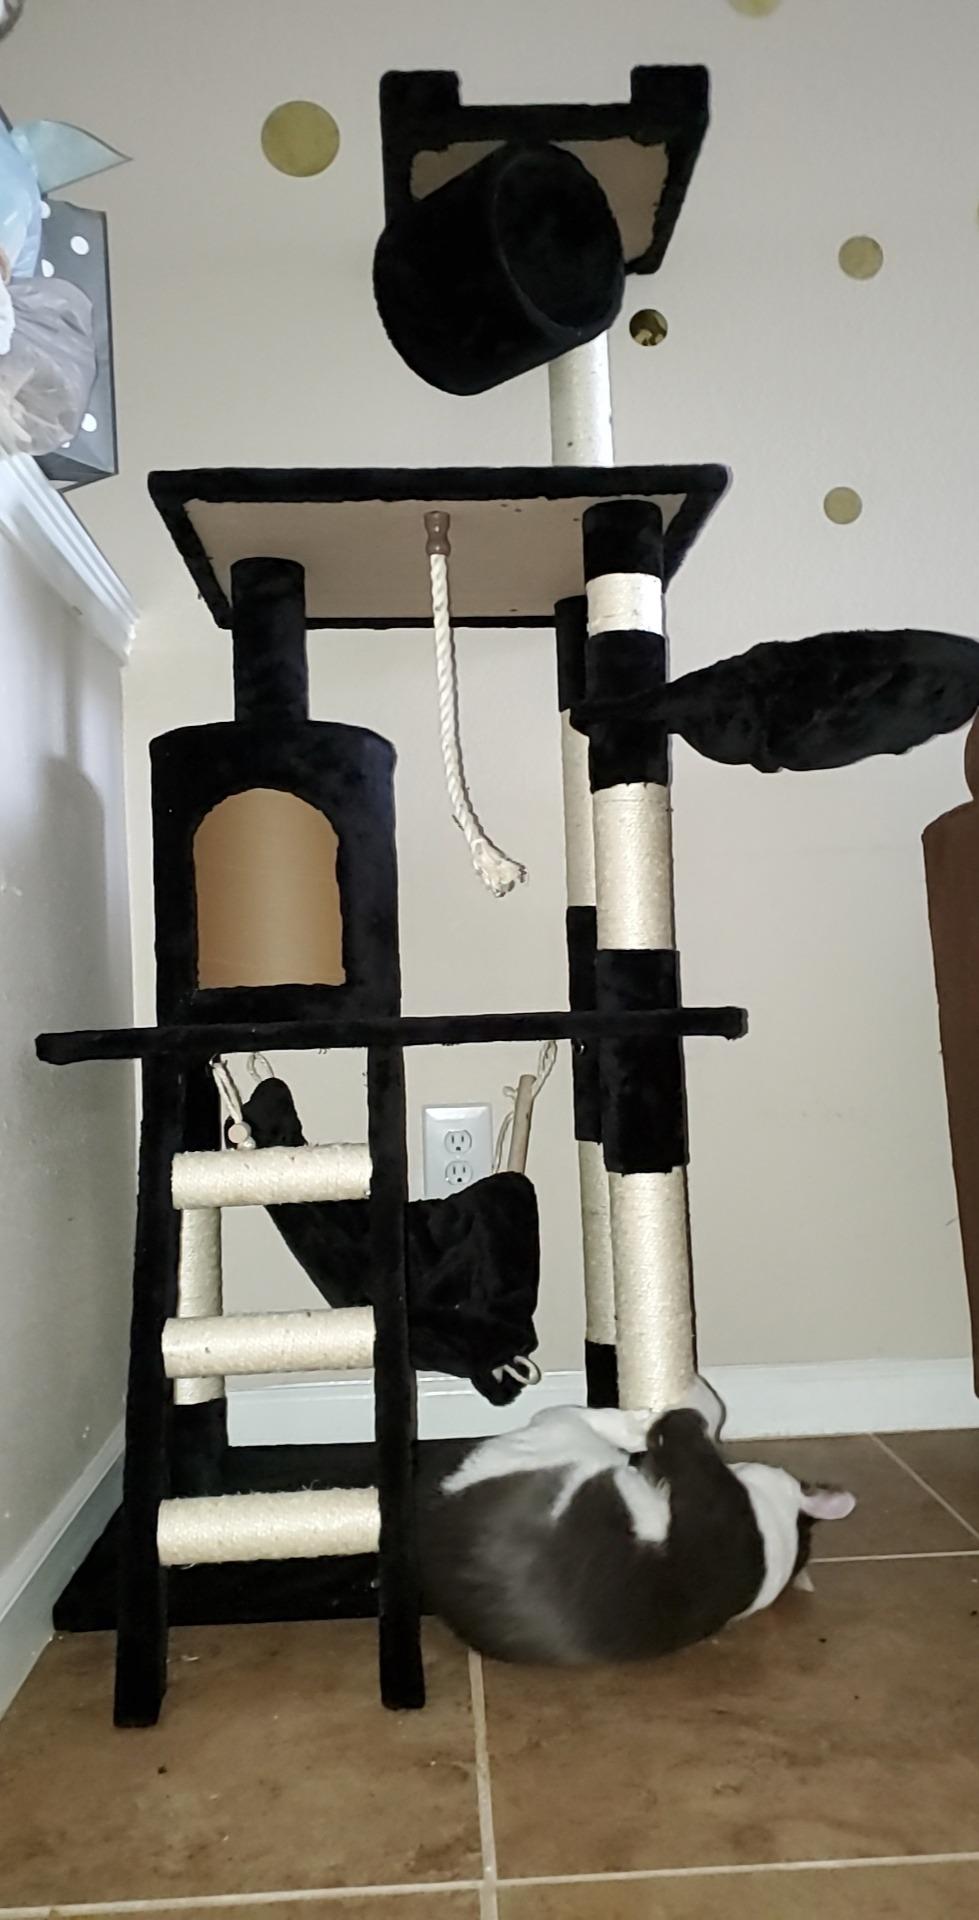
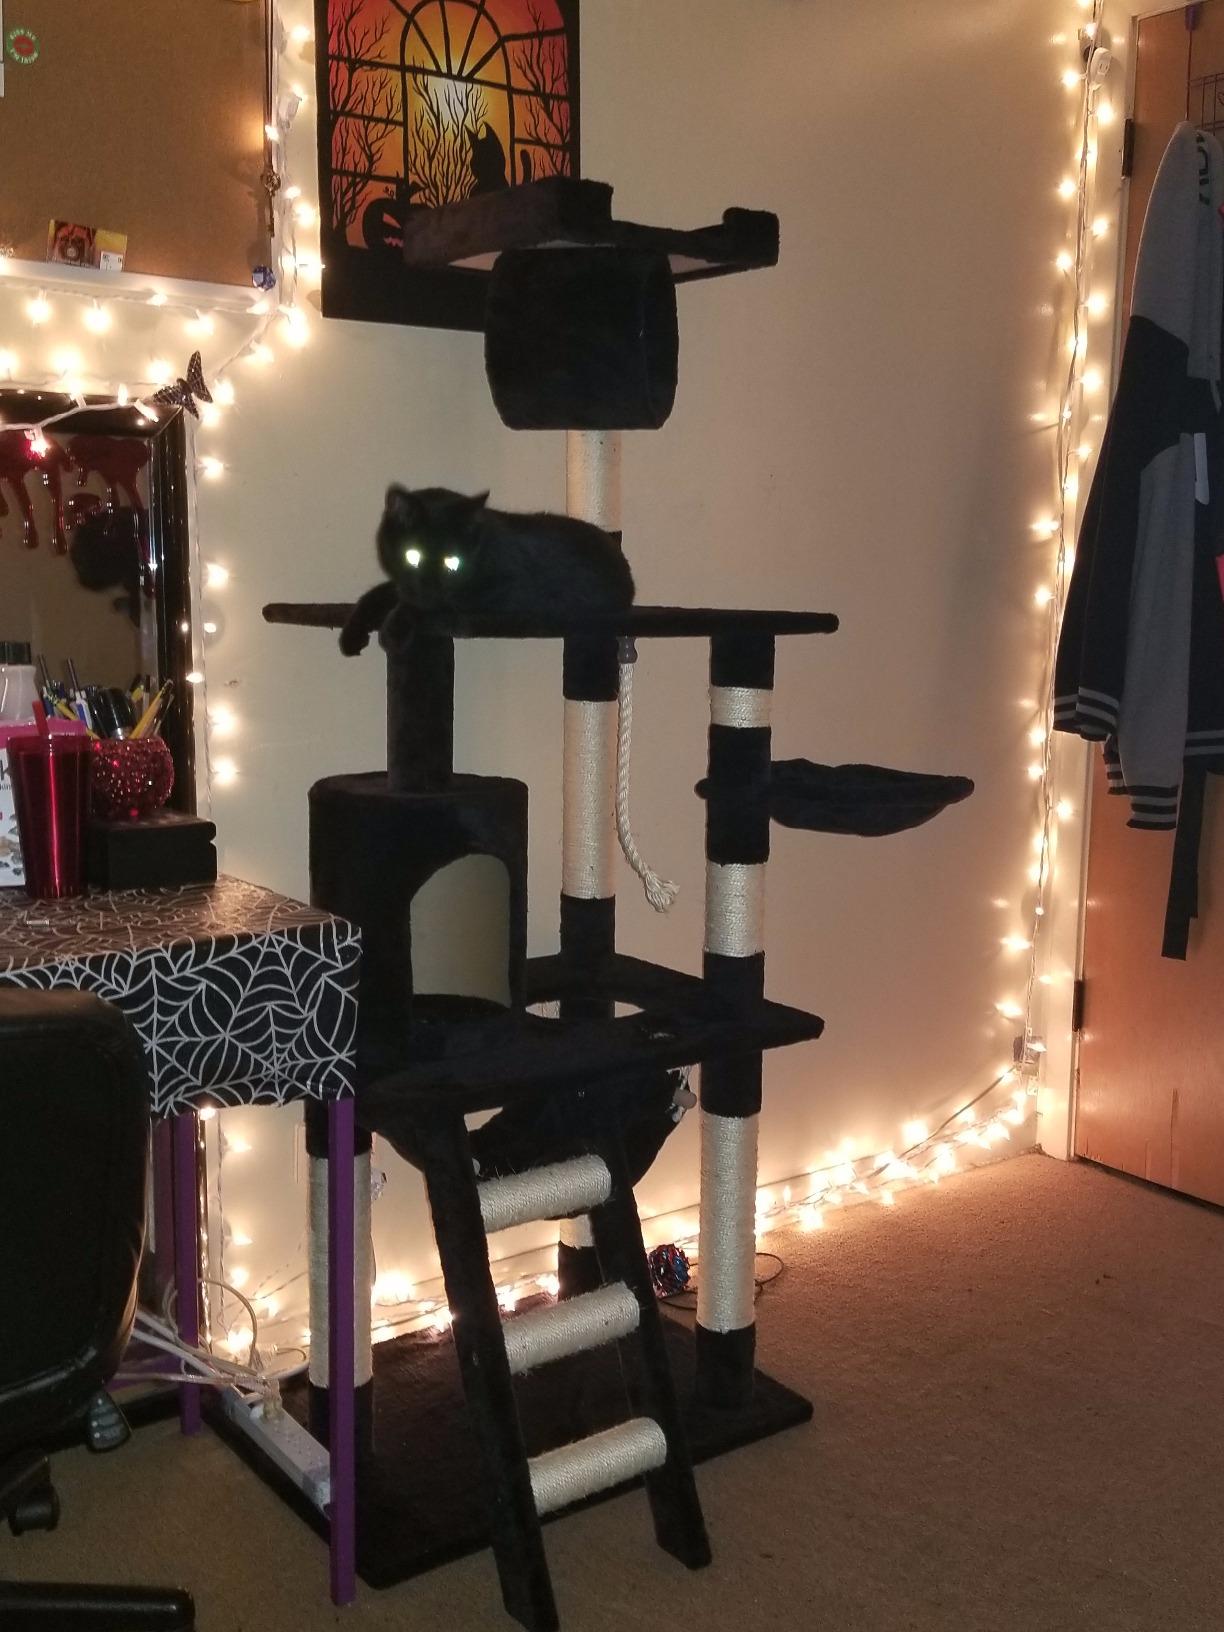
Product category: items_cat tree
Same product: yes